Table manners in North America

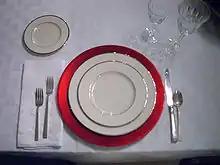
The basic place setting

In most places, it is inappropriate for someone to make disapproving or disrespectful opinion when presented with food. Likewise, blowing one's nose at the table is impertinent.